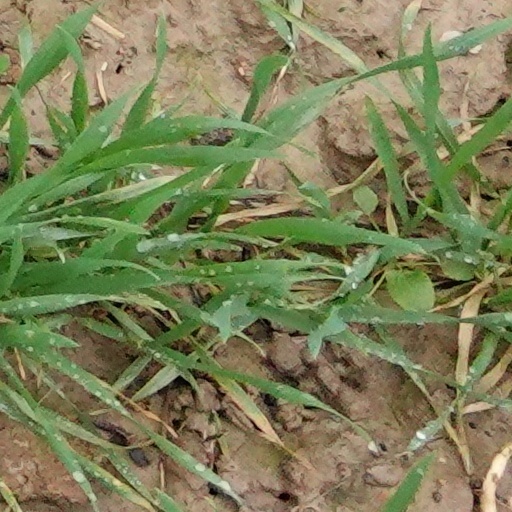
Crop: wheat